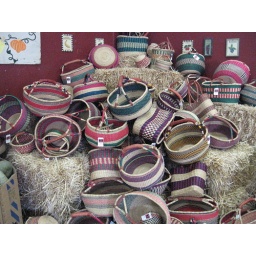
Handmade grass baskets for sale in the market on Sauvie Island.